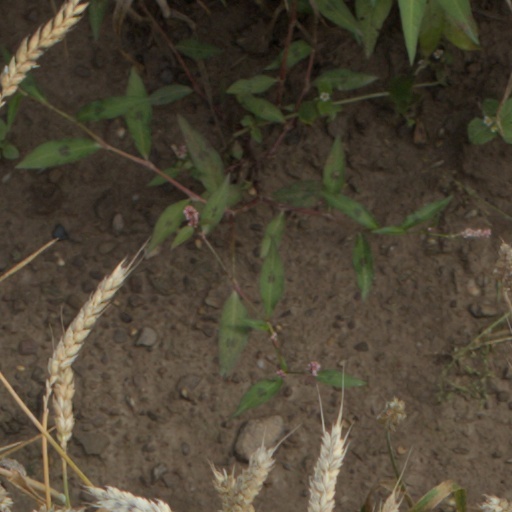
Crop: wheat